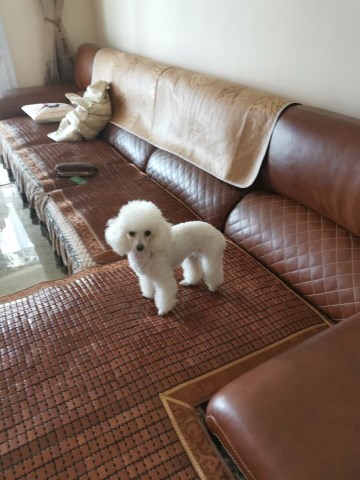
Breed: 2925-n000114-toy_poodle